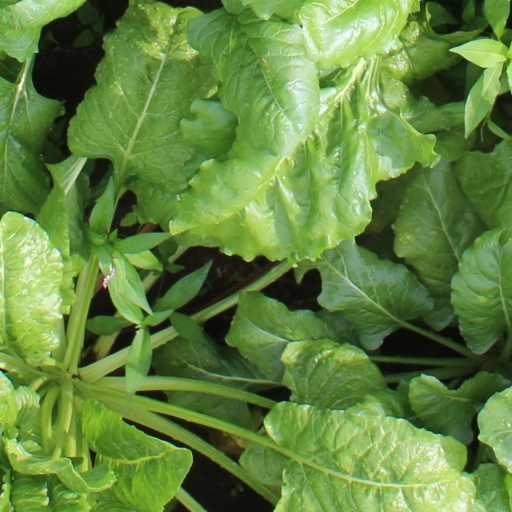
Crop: sugar beet